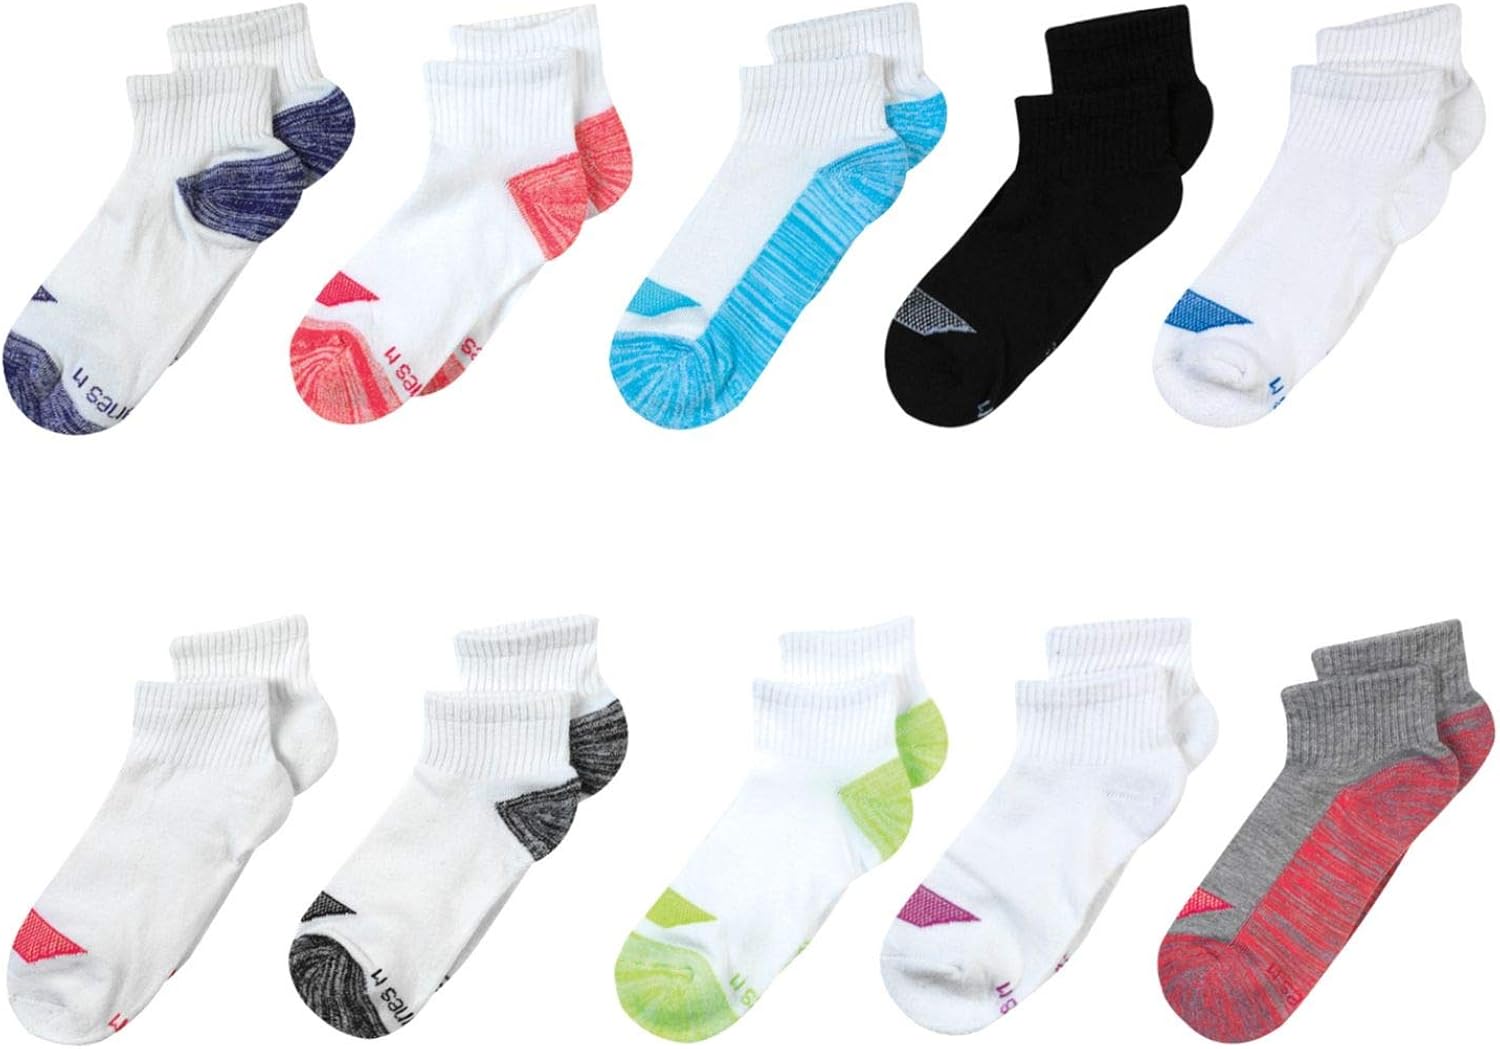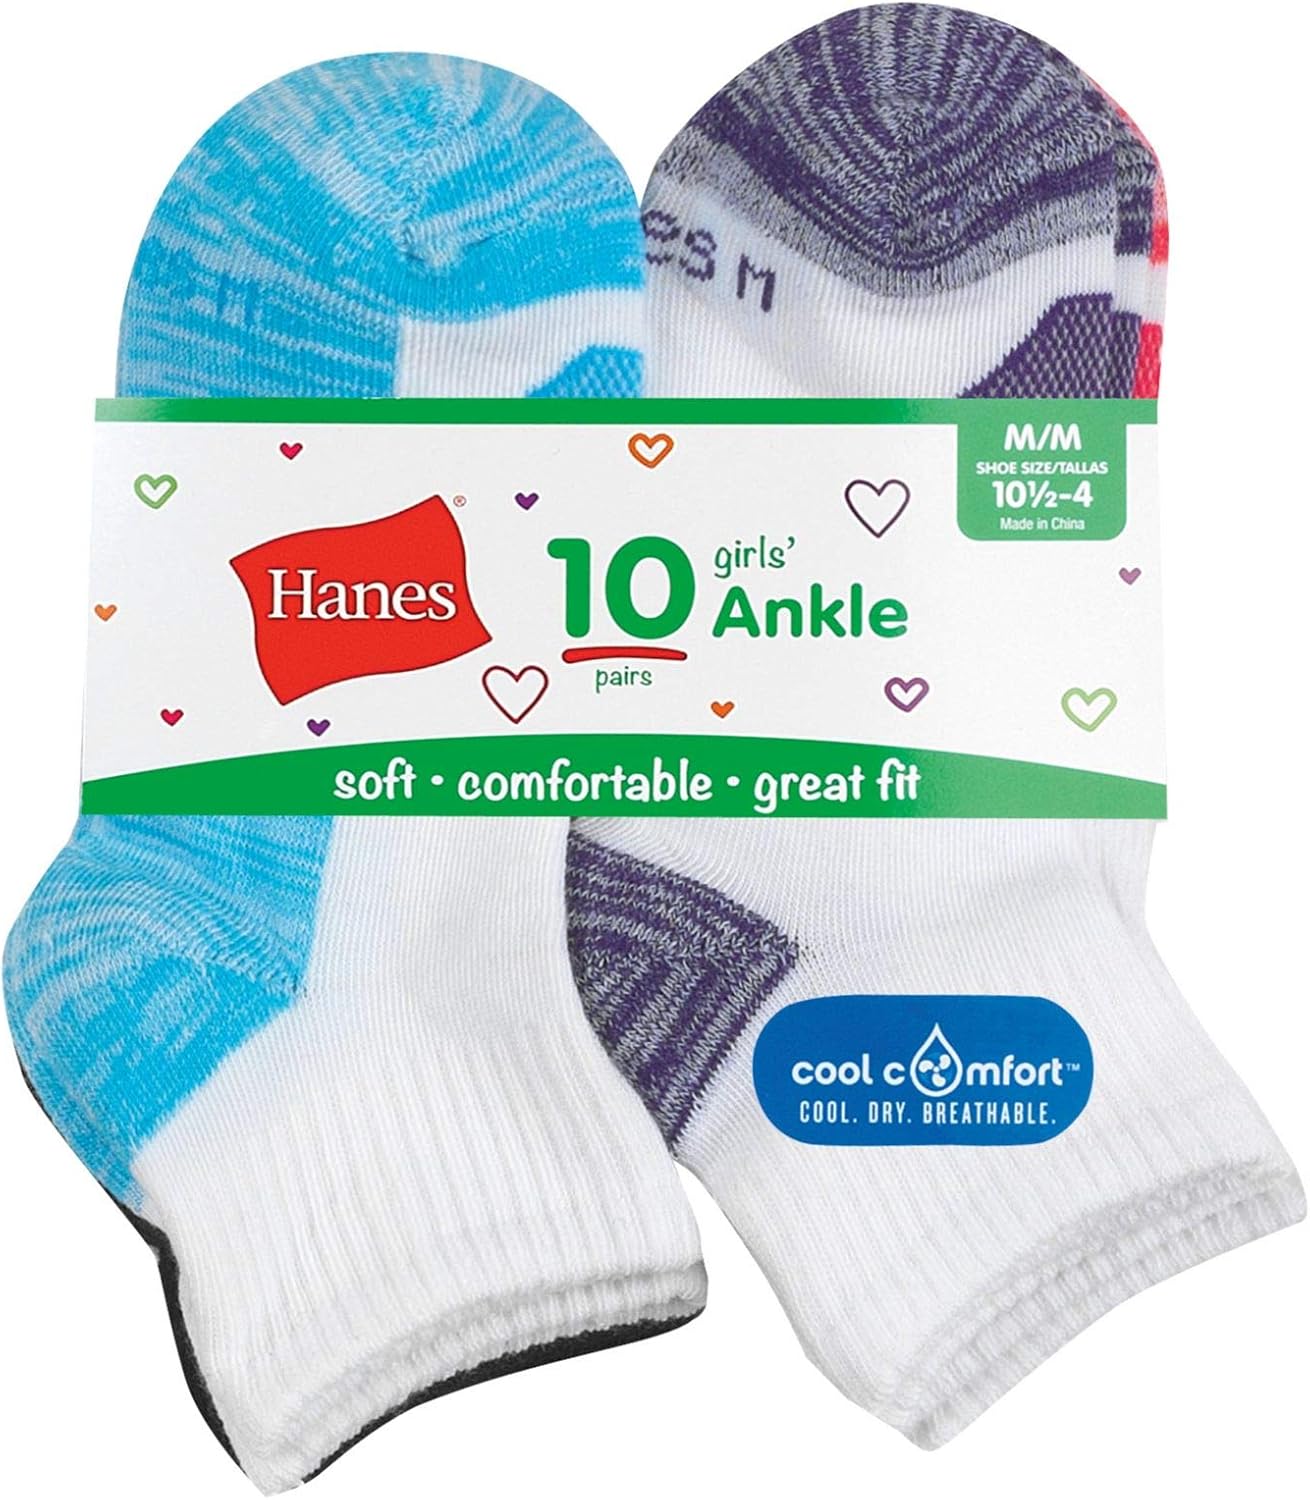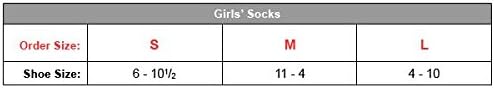
Hanes Girls' Cool Comfort Ankle Socks (10 Pack)
Category: AMAZON FASHION
She'll be comfortable all day in these girls' Hanes ankle socks, featuring bright colors and patterns.
Features: 97% Polyester, 2% Spandex, 1% Other Fibers | Imported | Pull On closure | Machine Wash | She'll be comfortable all day in these girls' Hanes ankle socks, featuring an assortment of colors | Moisture-wicking, breathable fabric helps feet stay cool | Heel & Toe cushioning helps provide comfort in impact areas | EZ Sort sock matching aids with laundry sorting